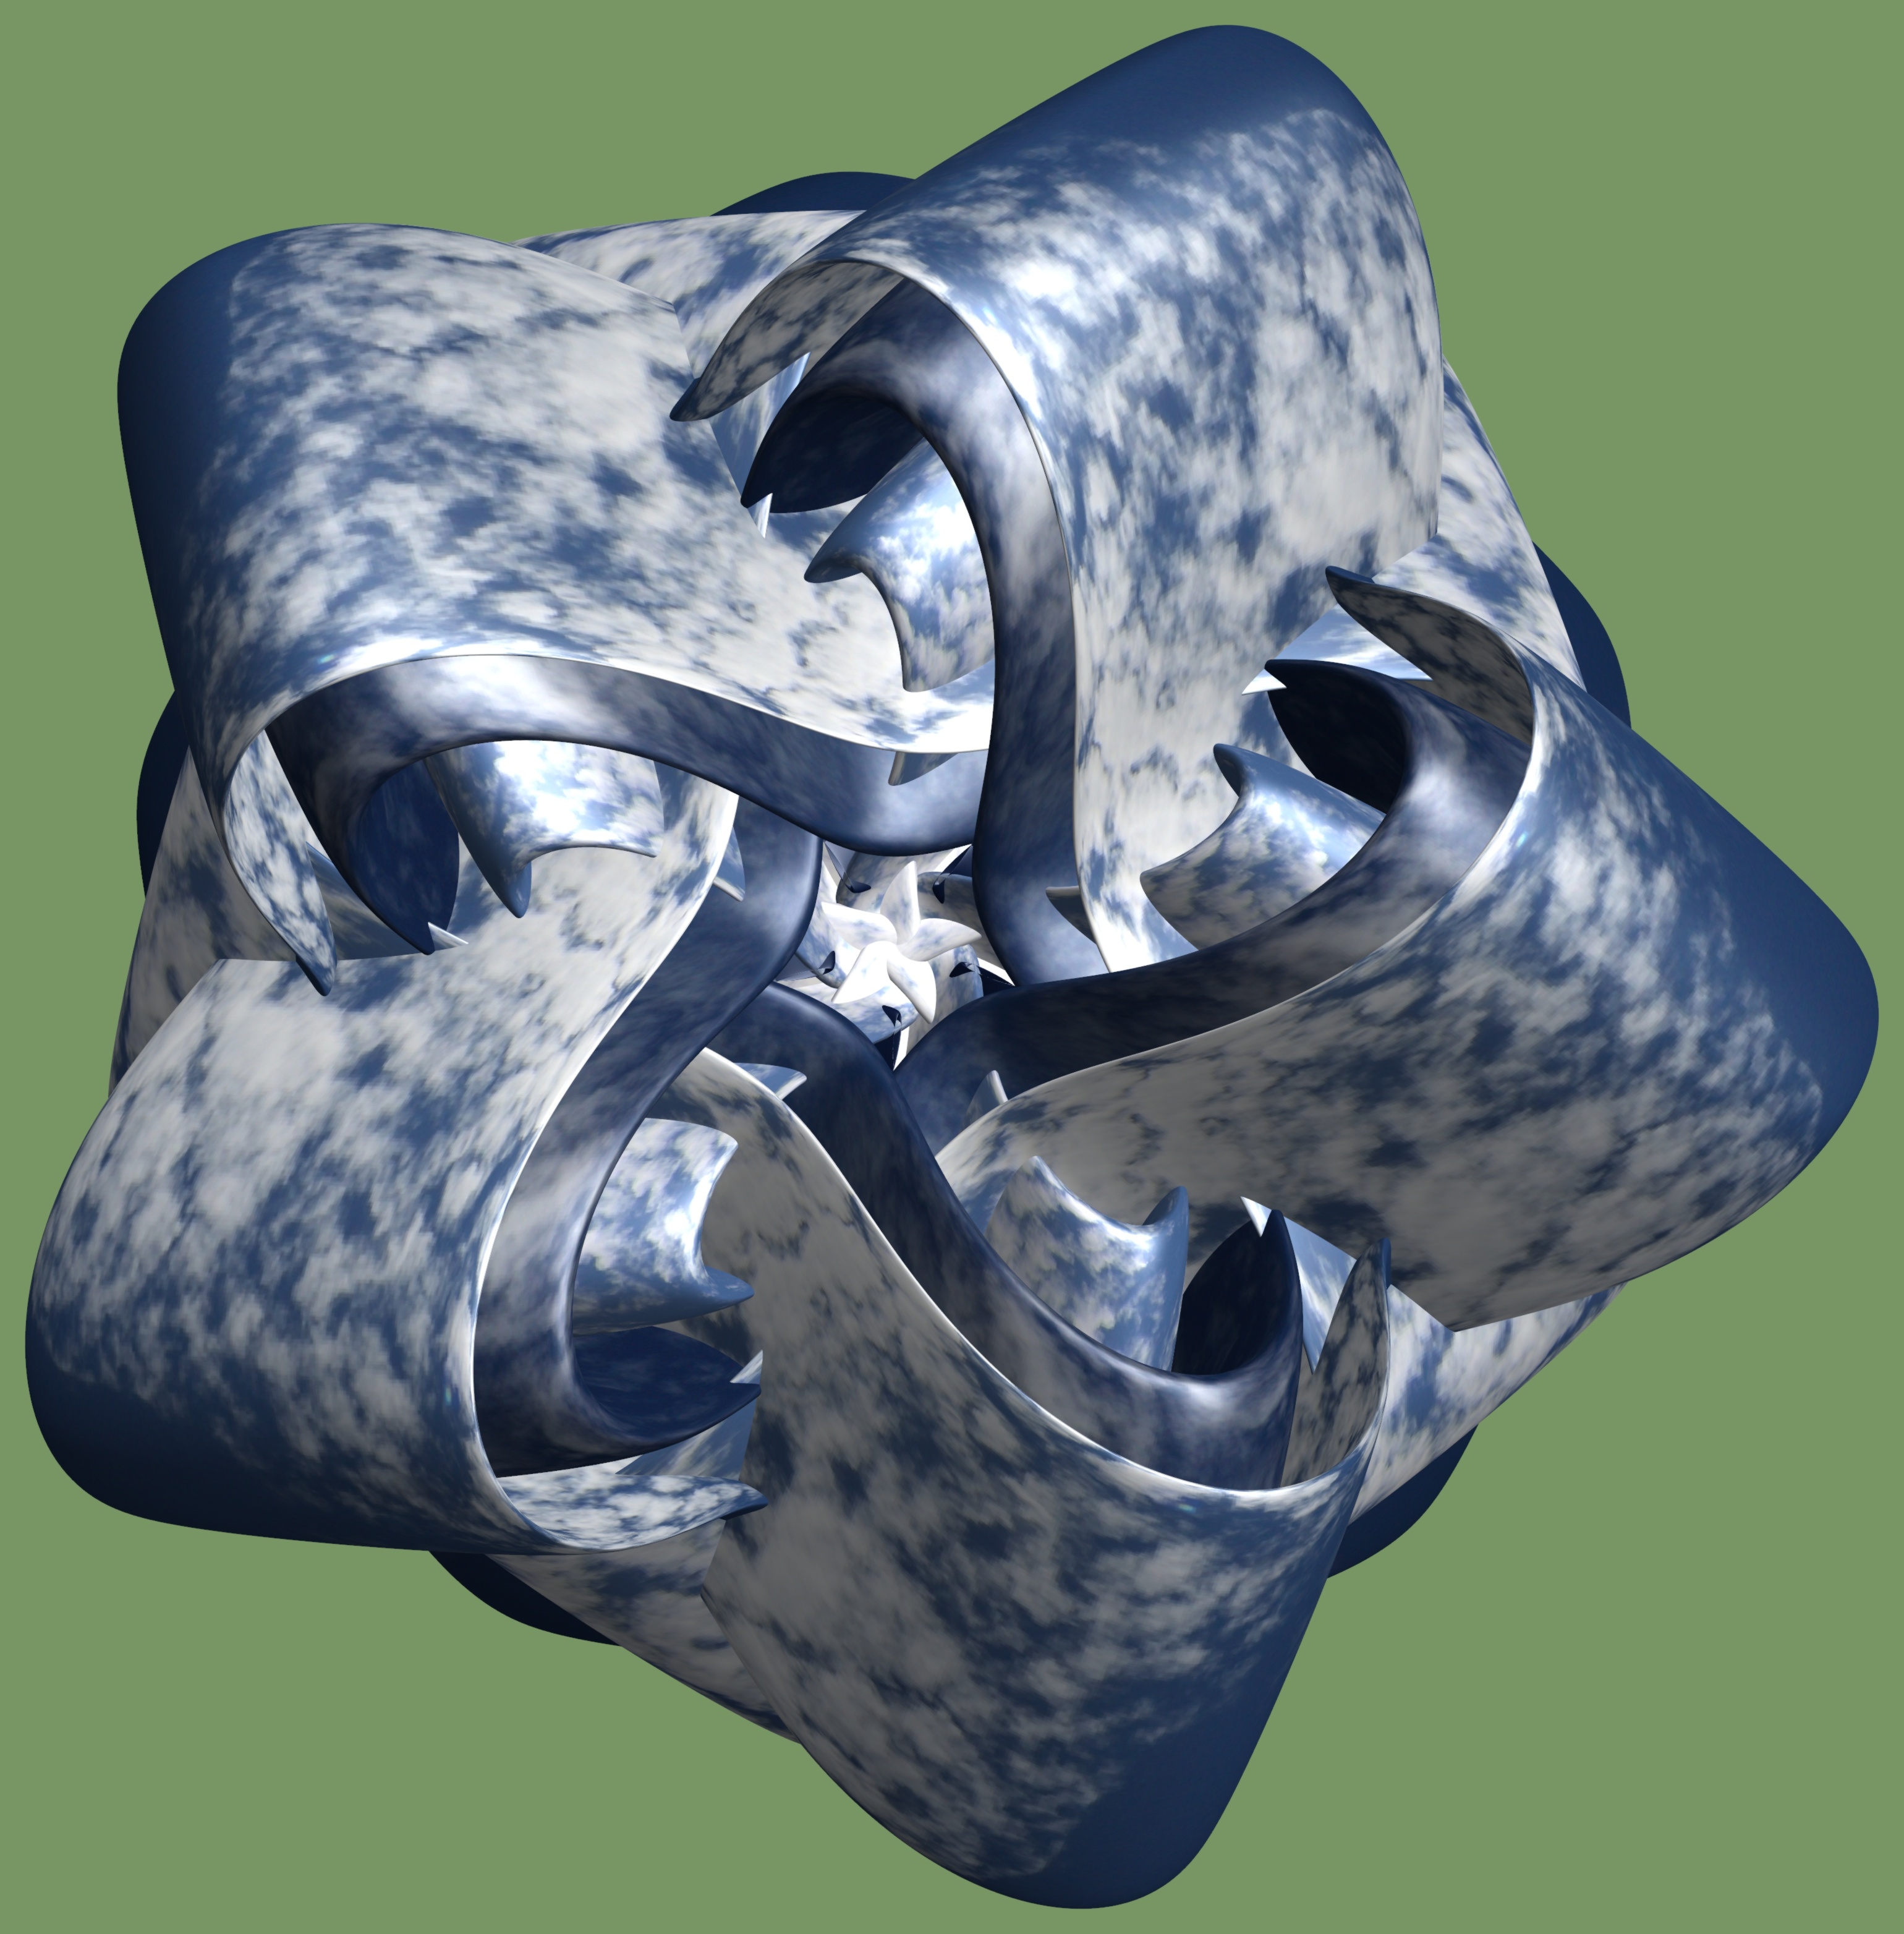
structure, texture, pattern, arm, skull, bone, human body, sculpture, design, head, symmetry, 3d, graphic, organ, torus, mathematica, cg, parametricplot3d, code, program, algorithm, mapping, jaw